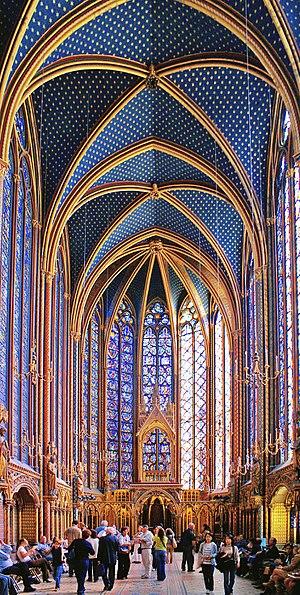
L’île de la Cité est une île située sur la Seine, en plein cœur de Paris. Elle est considérée comme l'antique berceau de la ville de Paris, autrefois Lutèce. Elle appartient aux 1ᵉʳ et 4ᵉ arrondissements. Le chroniqueur Gui de Bazoches l'évoquait en 1190 comme étant « la tête, le cœur et la moelle de Paris ».
La Sainte-Chapelle, dite aussi Sainte-Chapelle du Palais, est une chapelle palatine édifiée sur l’île de la Cité, à Paris, à la demande de saint Louis afin d’abriter la Sainte Couronne d’épines, un morceau de la Vraie Croix, ainsi que diverses autres reliques de la Passion qu’il avait acquises à partir de 1239. Elle est la première construite des Saintes chapelles, conçue comme une vaste châsse presque entièrement vitrée, et se distingue par l'élégance et la hardiesse de son architecture, qui se manifeste dans une élévation importante et la suppression quasi totale des murs au niveau des fenêtres de la chapelle haute. Bien qu'édifiée dans un bref délai ne dépassant pas sept ans, l'on n'a pas relevé de défauts de construction, et la décoration n'a pas été négligée. Elle fait notamment appel à la sculpture, la peinture et l'art du vitrail : ce sont ses immenses vitraux historiés d'origine qui font aujourd'hui la richesse de la Sainte-Chapelle, car elle a été privée de ses reliques à la Révolution française, et perdu ainsi sa principale raison d'être.
La France, en forme longue depuis 1875 la République française, est un État souverain transcontinental dont le territoire métropolitain est situé en Europe de l'Ouest. Ce dernier a des frontières terrestres avec la Belgique, le Luxembourg, l'Allemagne, la Suisse, l'Italie, l'Espagne et les deux principautés d'Andorre et de Monaco. La France dispose aussi d'importantes façades maritimes sur l'Atlantique et la Méditerranée. Son territoire ultramarin s'étend dans les océans Indien, Atlantique et Pacifique ainsi qu'en Amérique du Sud, et a des frontières terrestres avec le Brésil, le Suriname et les Pays-Bas.